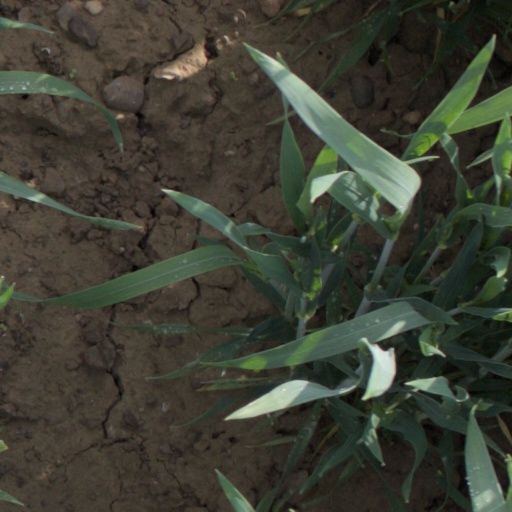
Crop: wheat